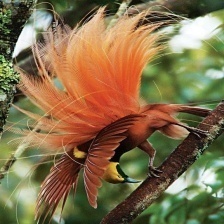
Species: BIRD OF PARADISE
Scientific name: STRELITZIA